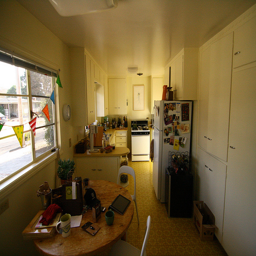
A narrow kitchen and dining room utilizes the flow of neutral paint to offset clutter.
Small kitchen inside of an aprtment in daytime

The white interior of a long white house trailer.
We see a cluttered table and a kitchen in the background.
An apartment kitchen with a fridge, window and dining room table.